California Water Plan

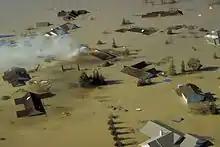
1997 Yuba City Flood.

Highlights: This booklet provides an overview of the first three volumes.